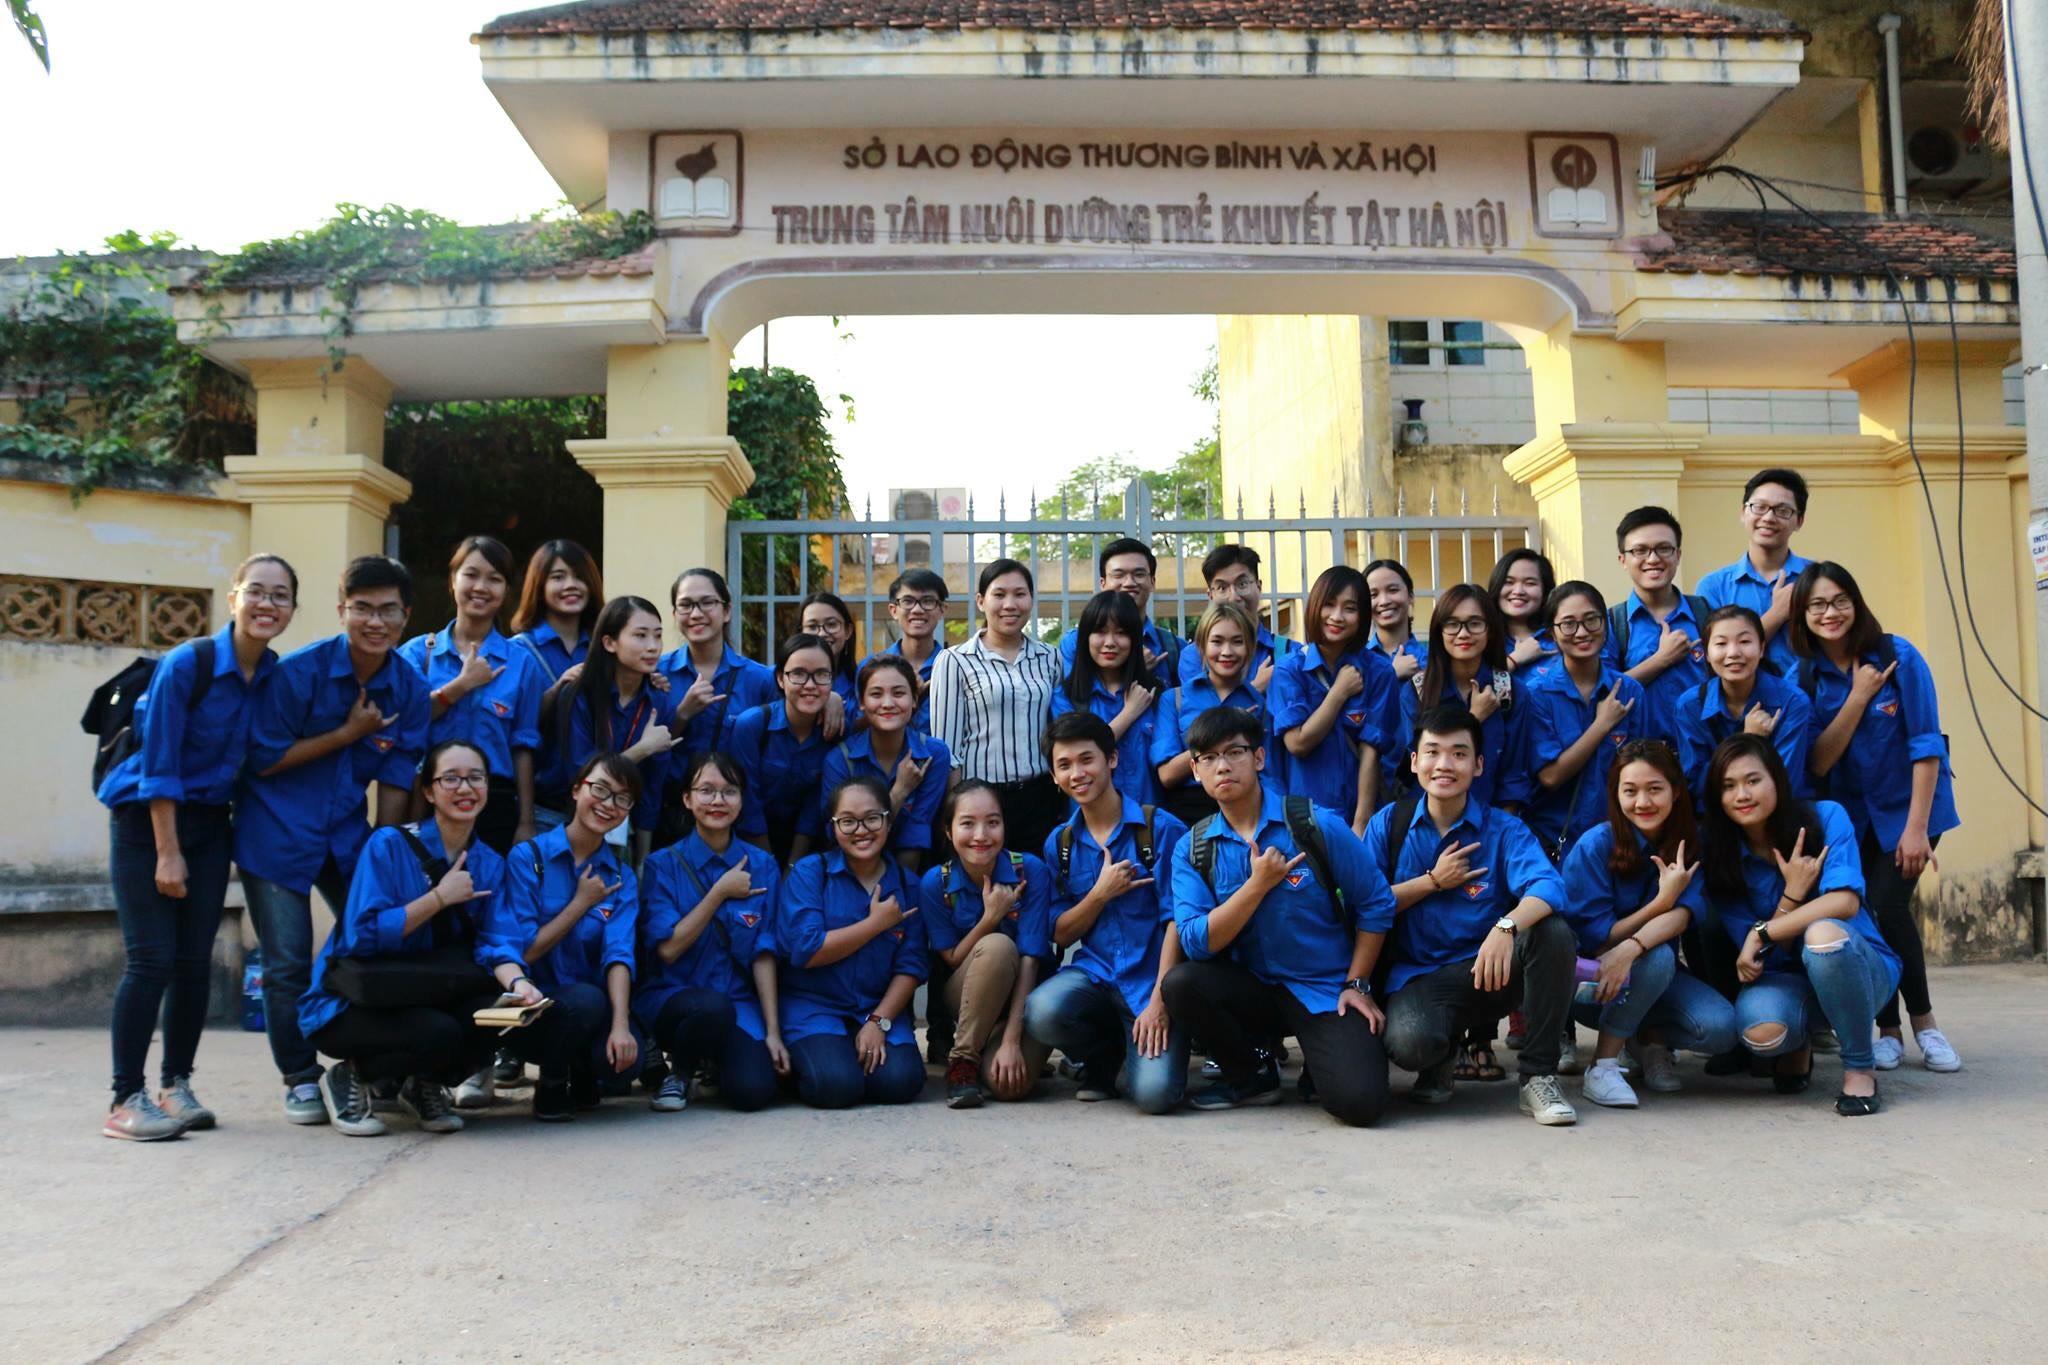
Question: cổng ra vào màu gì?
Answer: màu xanh dương